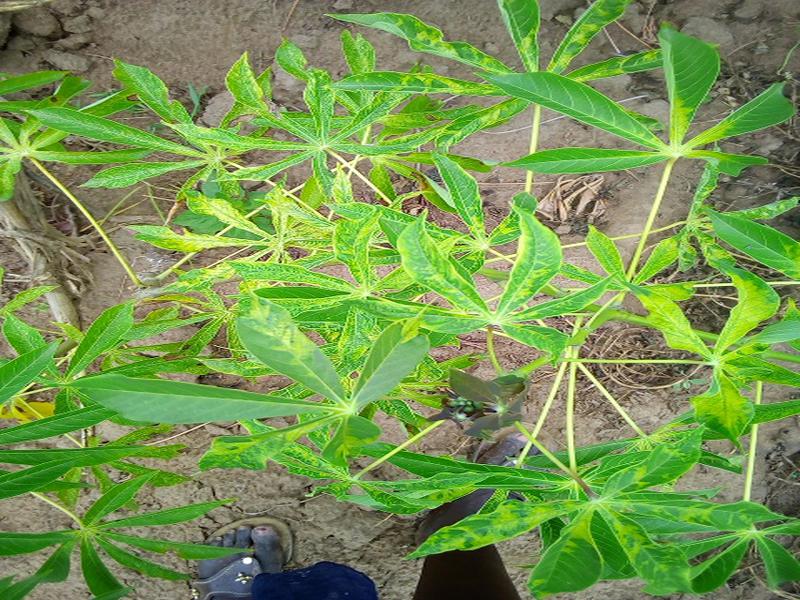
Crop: cassava
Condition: mosaic_disease